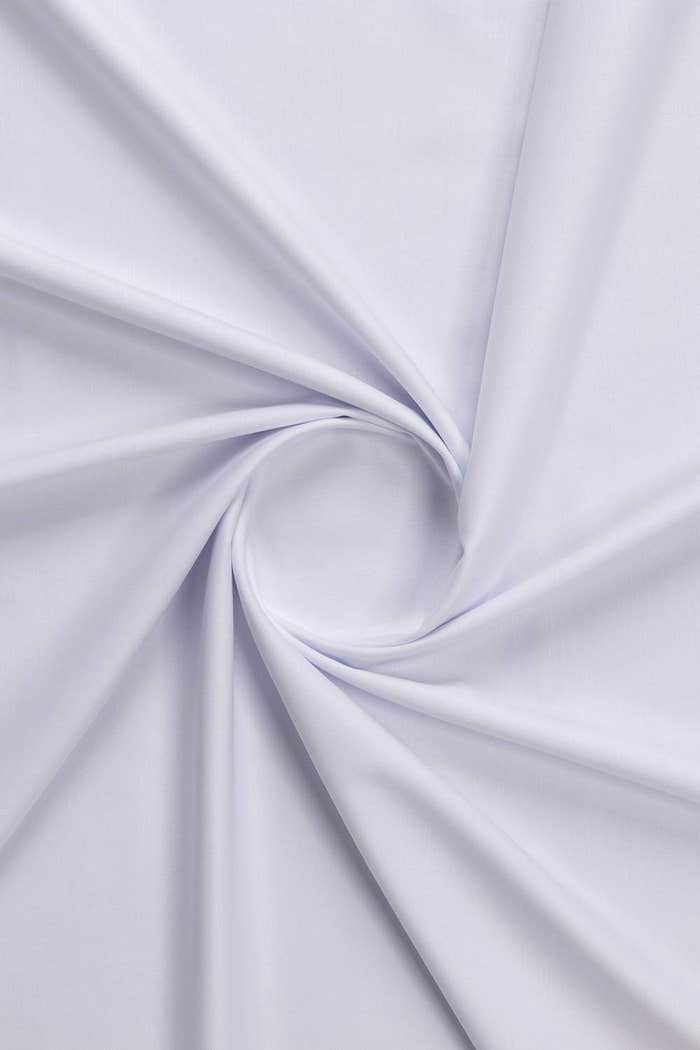
white solid polyester knit fabric bed sheet